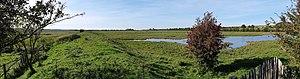
Vue de l'ancienne digue ou renclôture
Le gué de Blanquetaque est un ancien passage à gué de la Somme, situé à proximité de son embouchure.